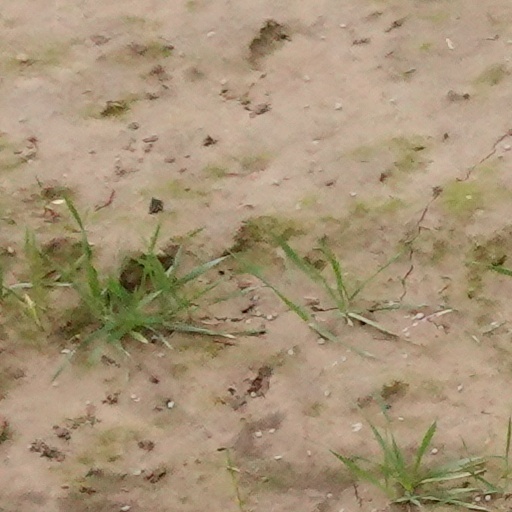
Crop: wheat